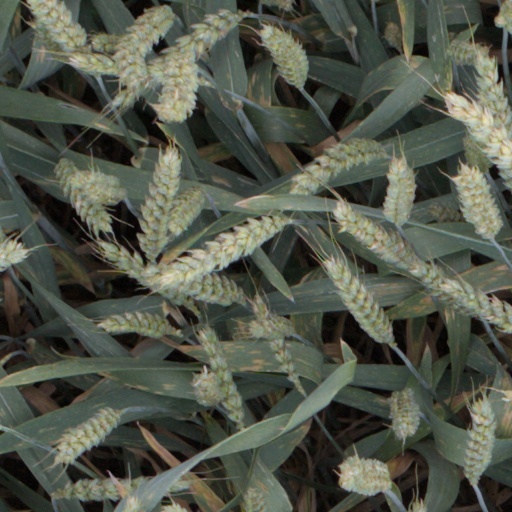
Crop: wheat